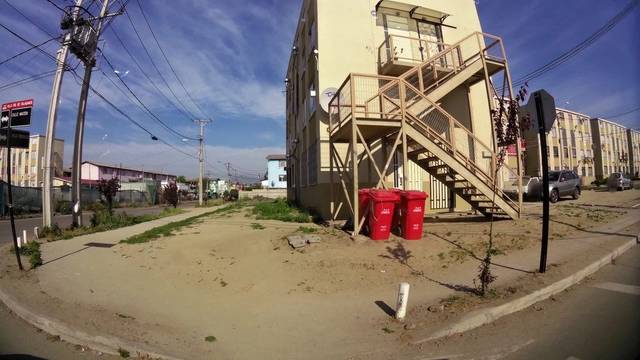
Region: Chile
Coordinates: -33.678, -70.944